Girl with Hyacinths

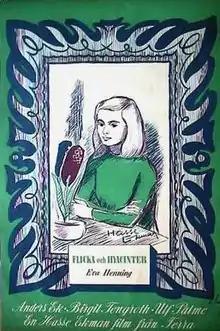
Theatrical release poster

Girl with Hyacinths is a 1950 Swedish drama film written and directed by Hasse Ekman, starring Eva Henning, Ulf Palme, Anders Ek and Birgit Tengroth. It follows a man who investigates the mysterious life of his neighbour who has died by suicide.